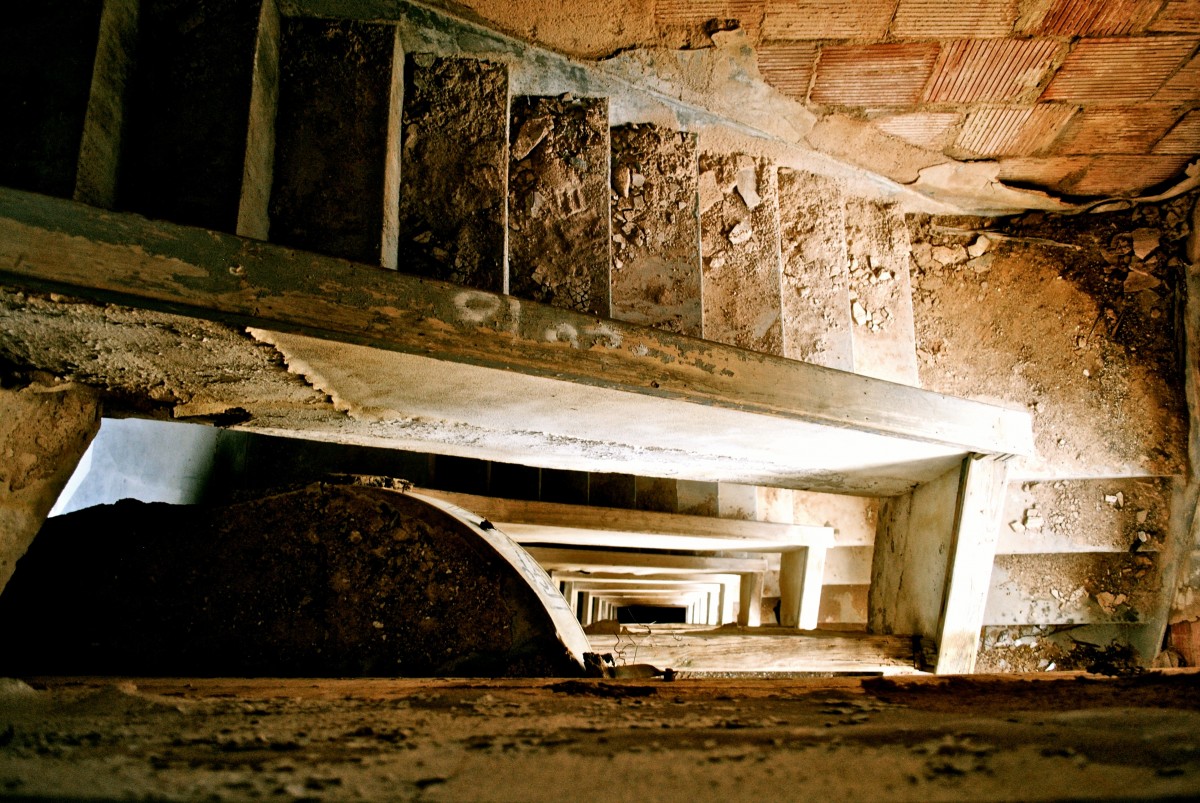
Tags: wood, house, wall, ruins